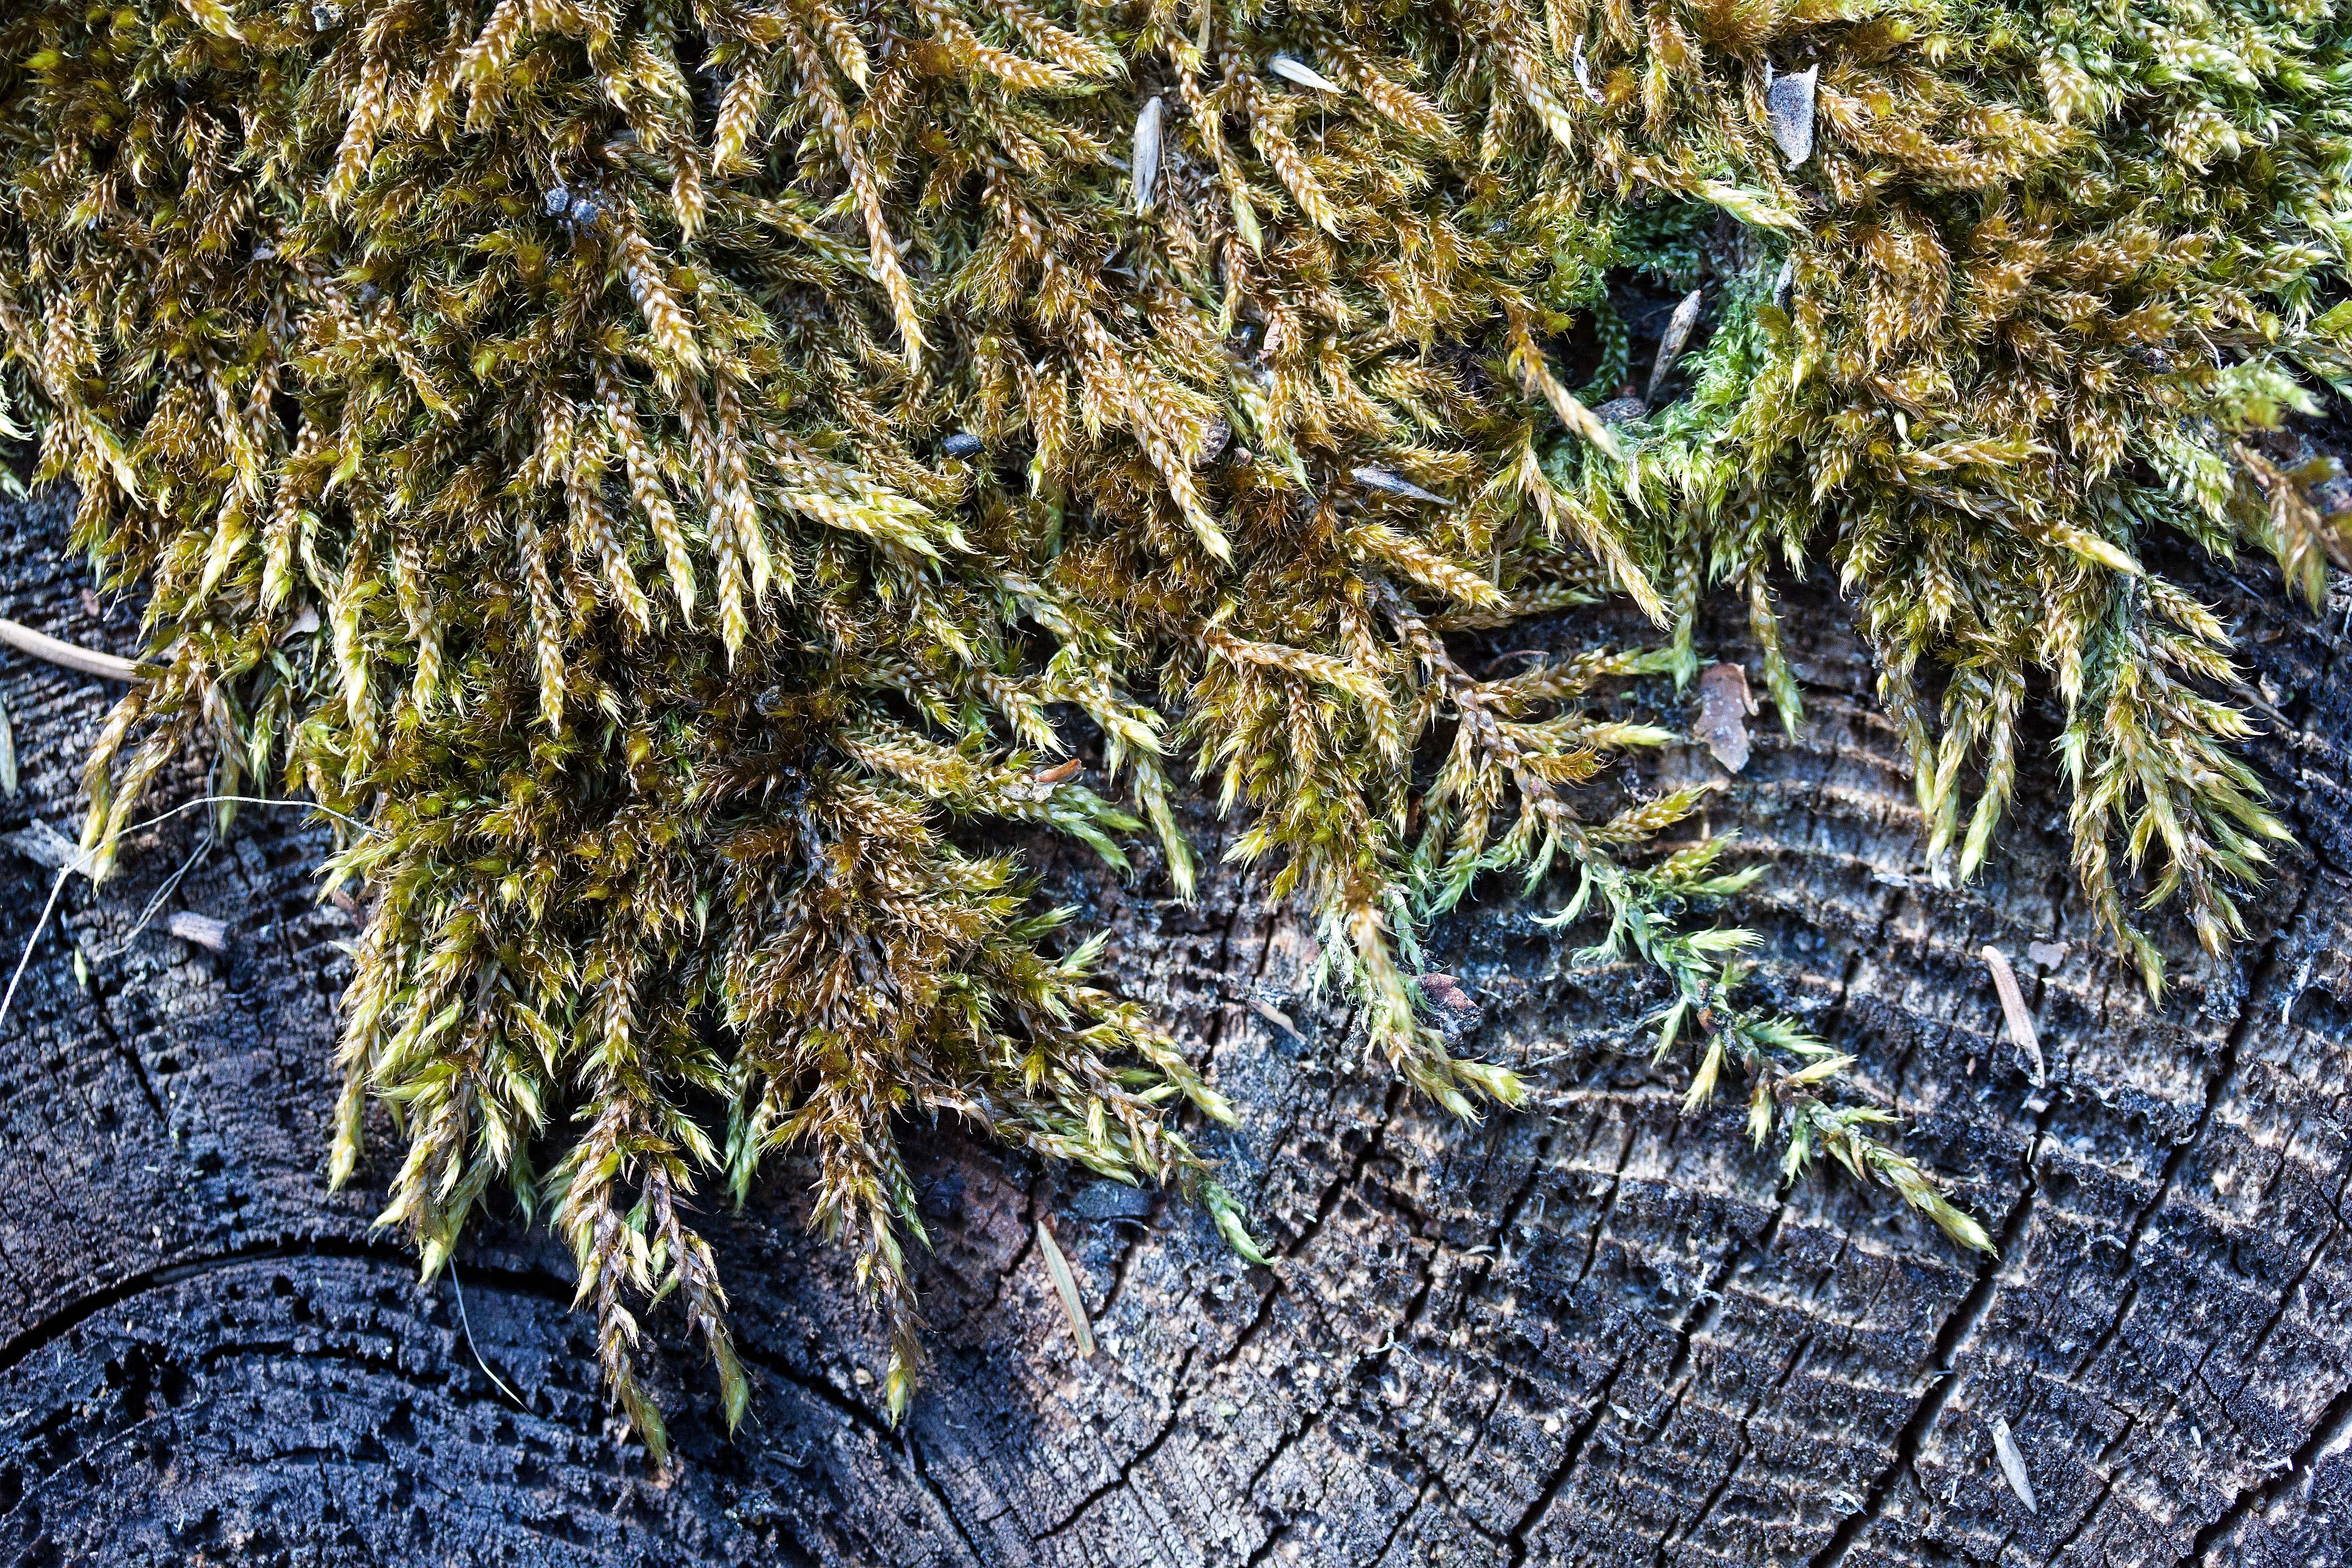
tree, nature, branch, plant, wood, leaf, flower, frost, trunk, moss, crop, botany, flora, weathered, spruce, forestry, like, tree stump, traces, annual rings, flowering plant, woody plant, land plant